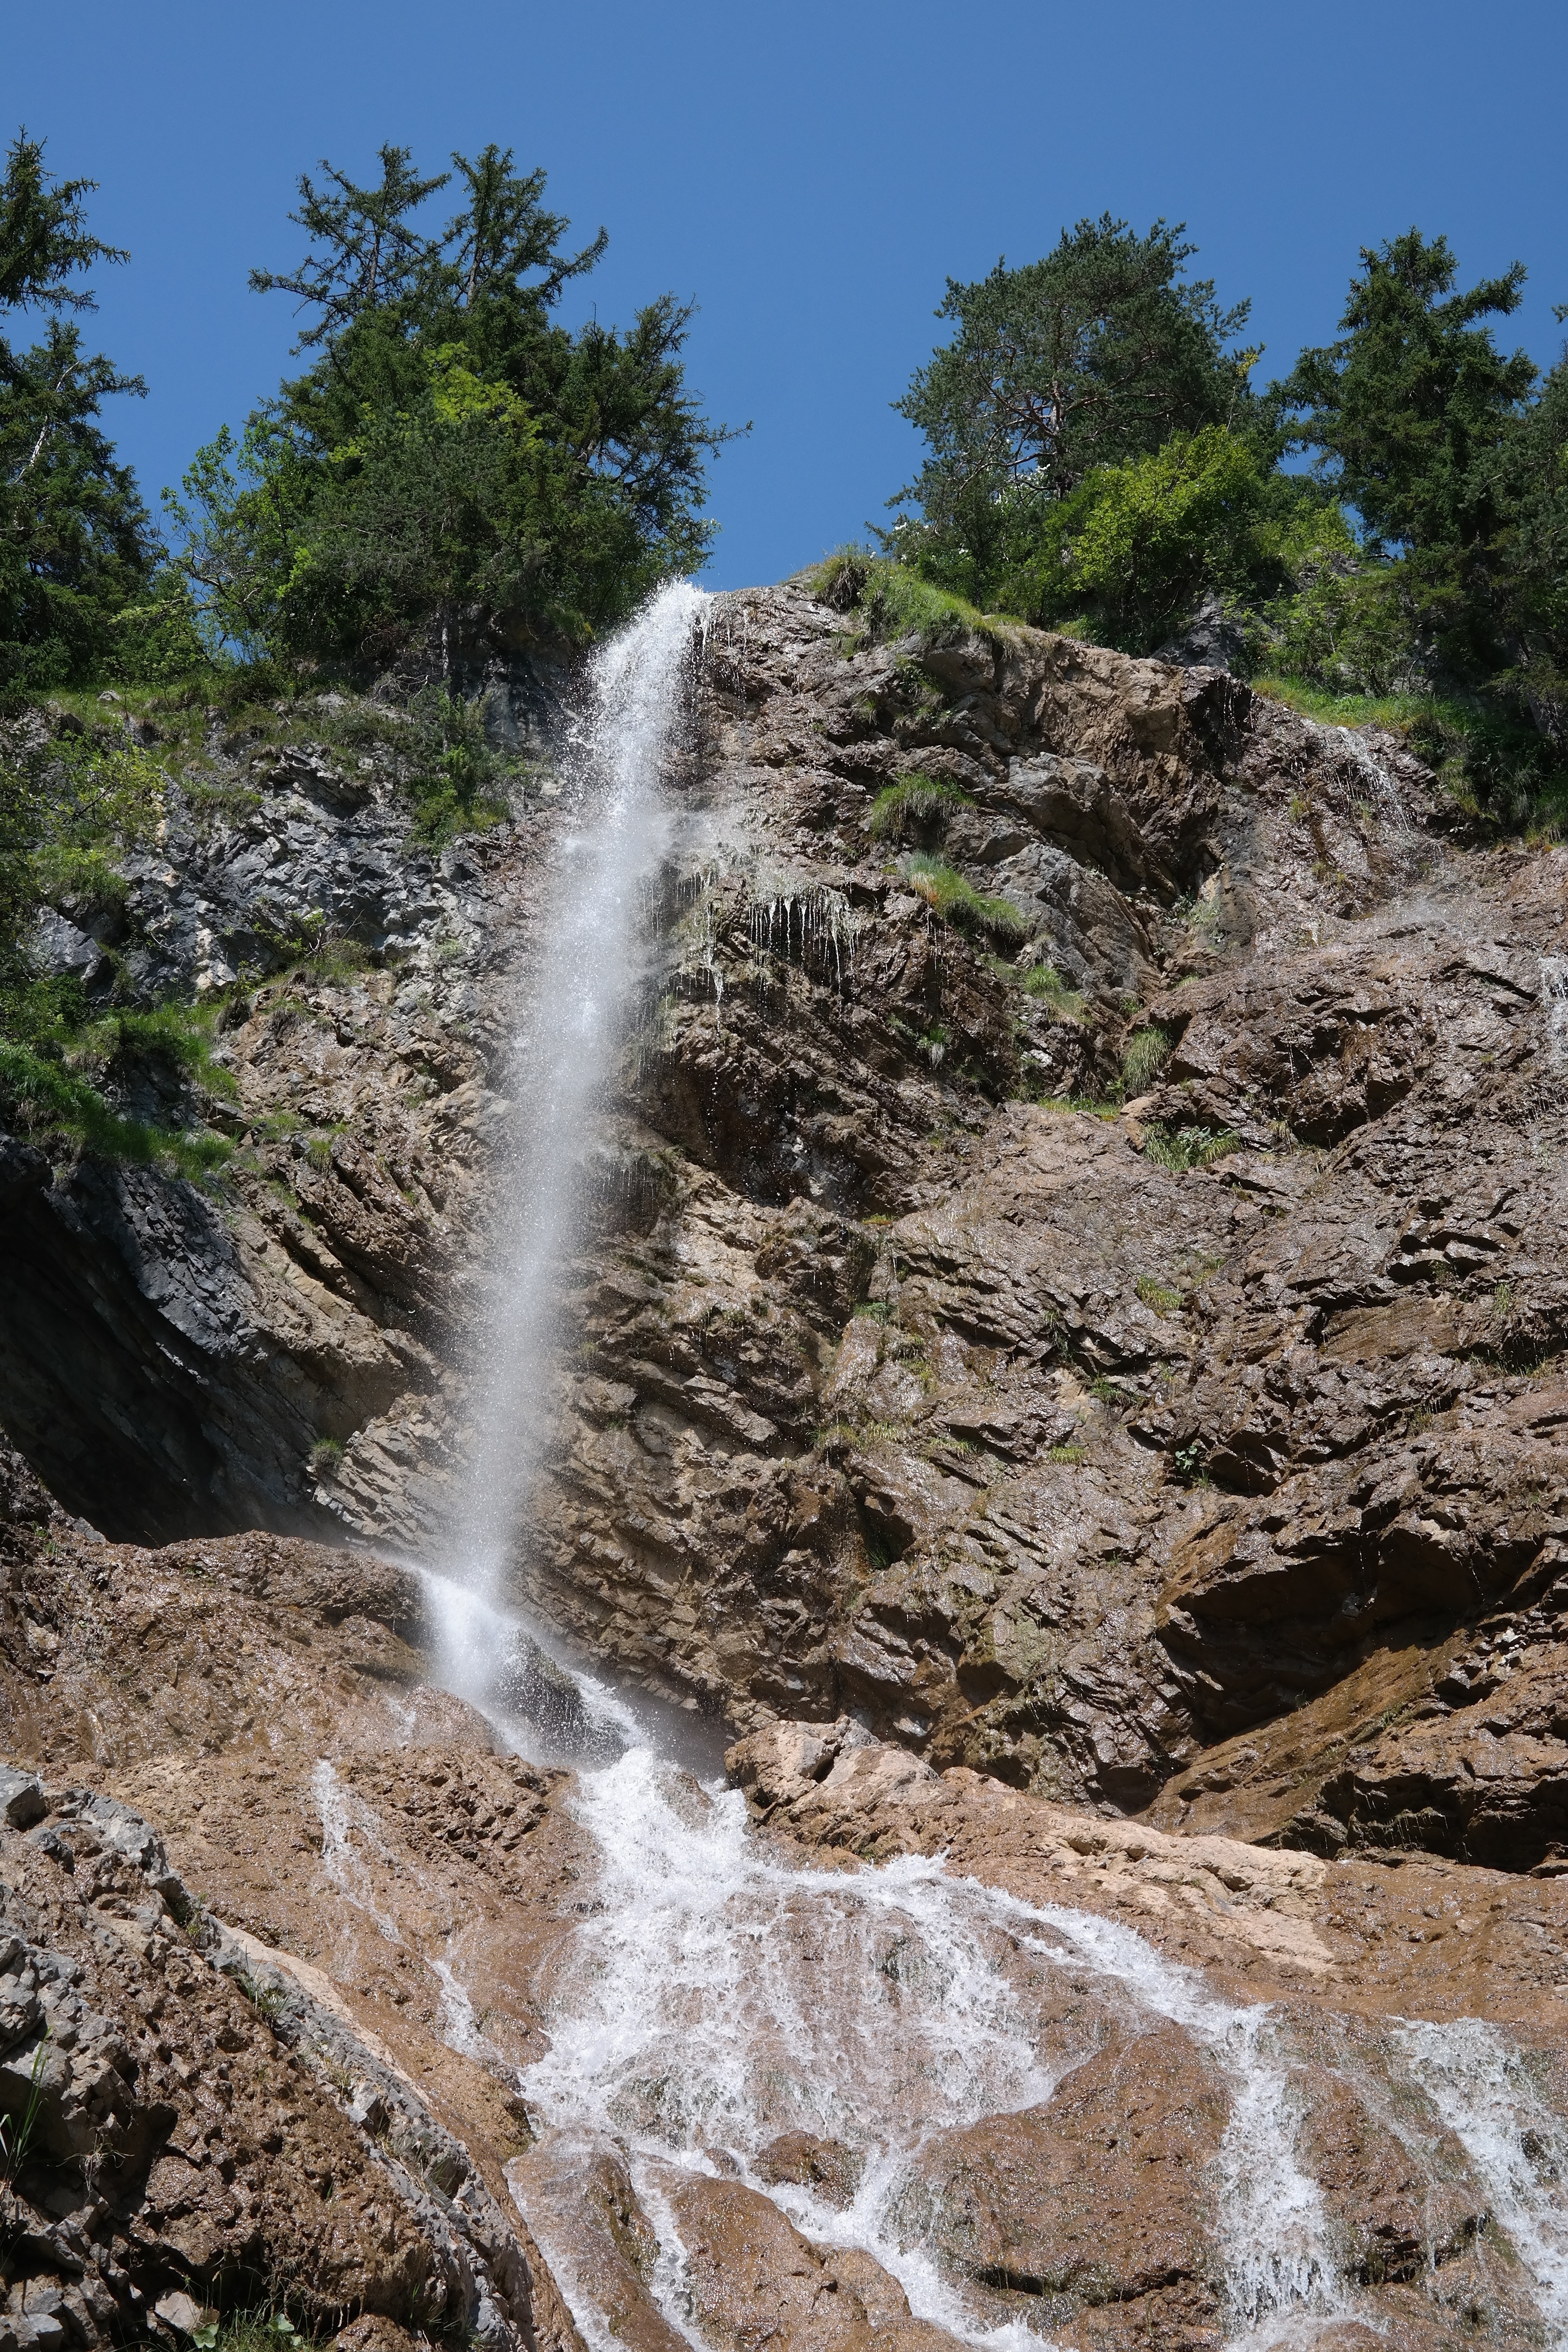
water, rock, waterfall, trail, stream, cascade, splash, hike, steep, body of water, geology, water feature, wadi, inject, allg u alps, ostrachtal, geological phenomenon, allgau, behind stone, zipfel case, zipfel brook case, rock step